Jane Mander

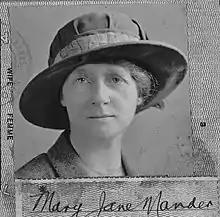
Jane Mander in 1923

Mary Jane Mander (9 April 1877 – 20 December 1949) was a New Zealand novelist and journalist.